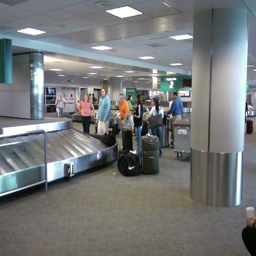
A group of people standing around a luggage carousel.
People stand at an empty conveyor at baggage claim.
People wait for their baggage at an airport baggage claim area.
a group of people standing around waiting for some luggage
Several people waiting for their bags at the airport.